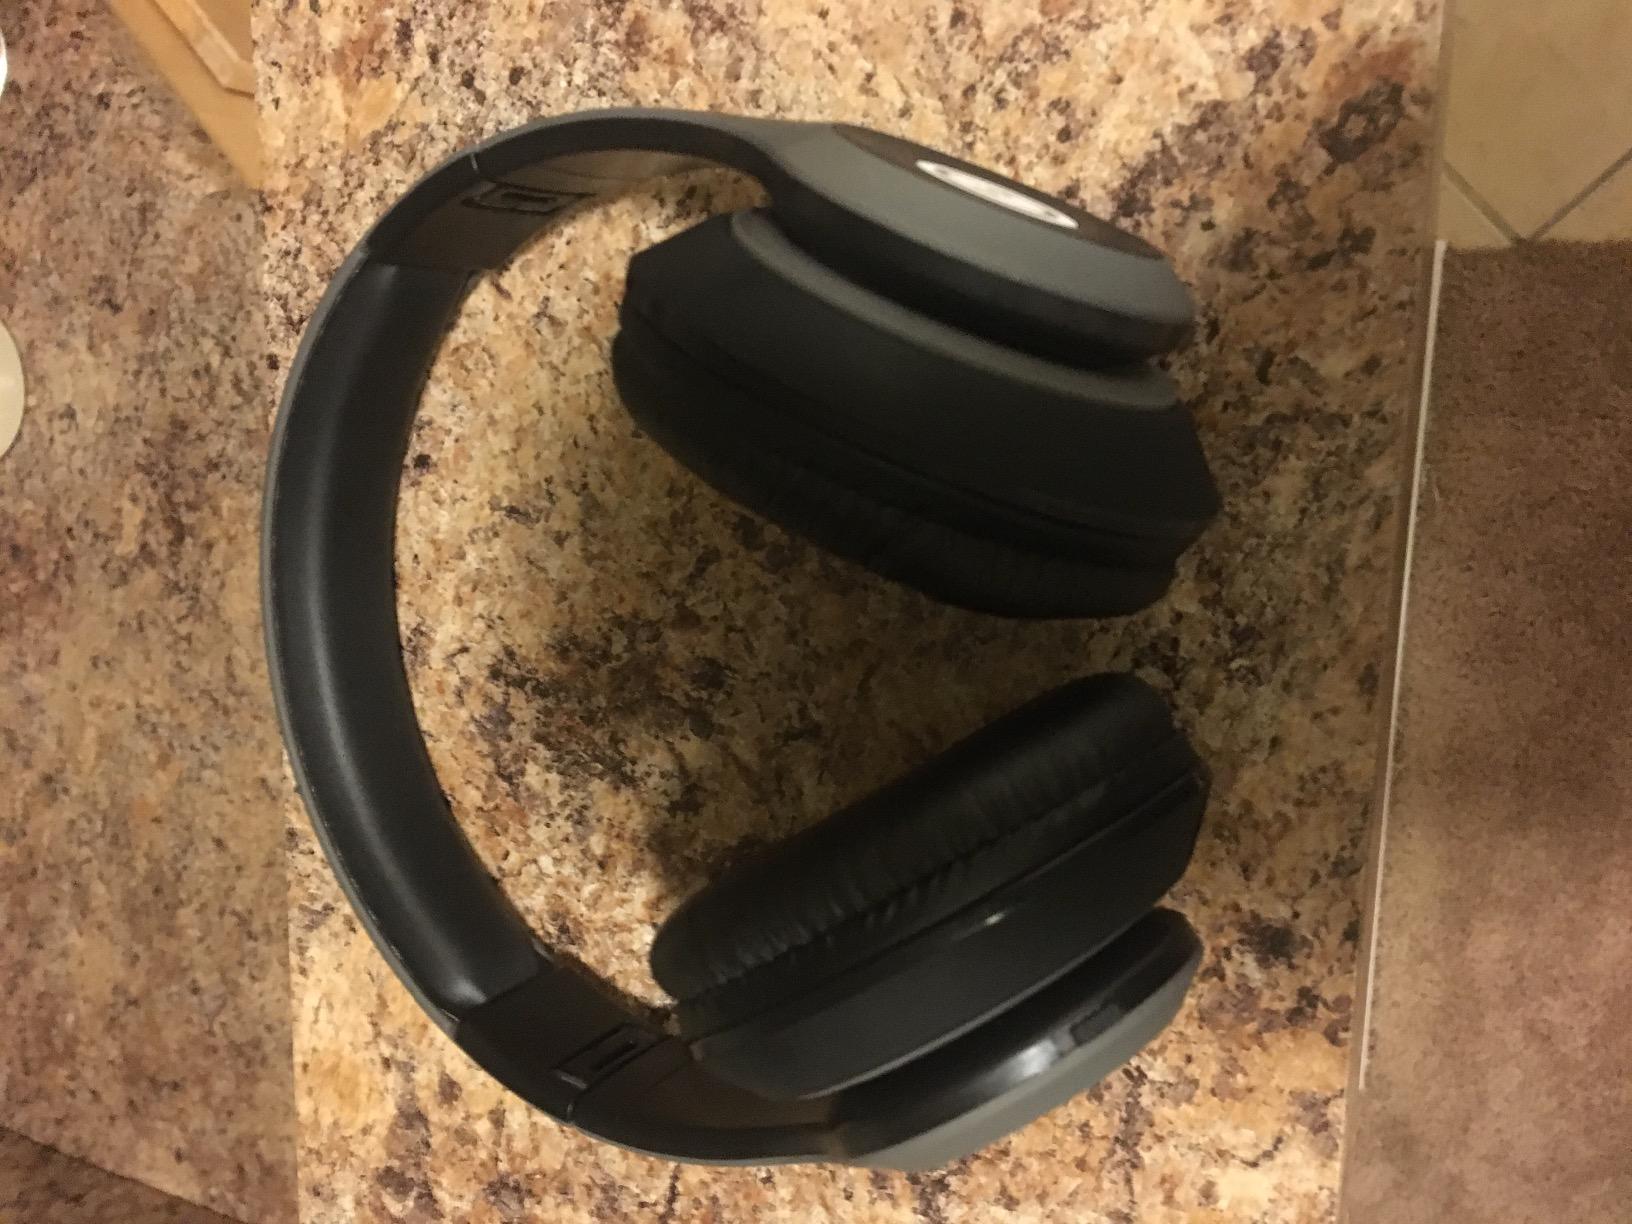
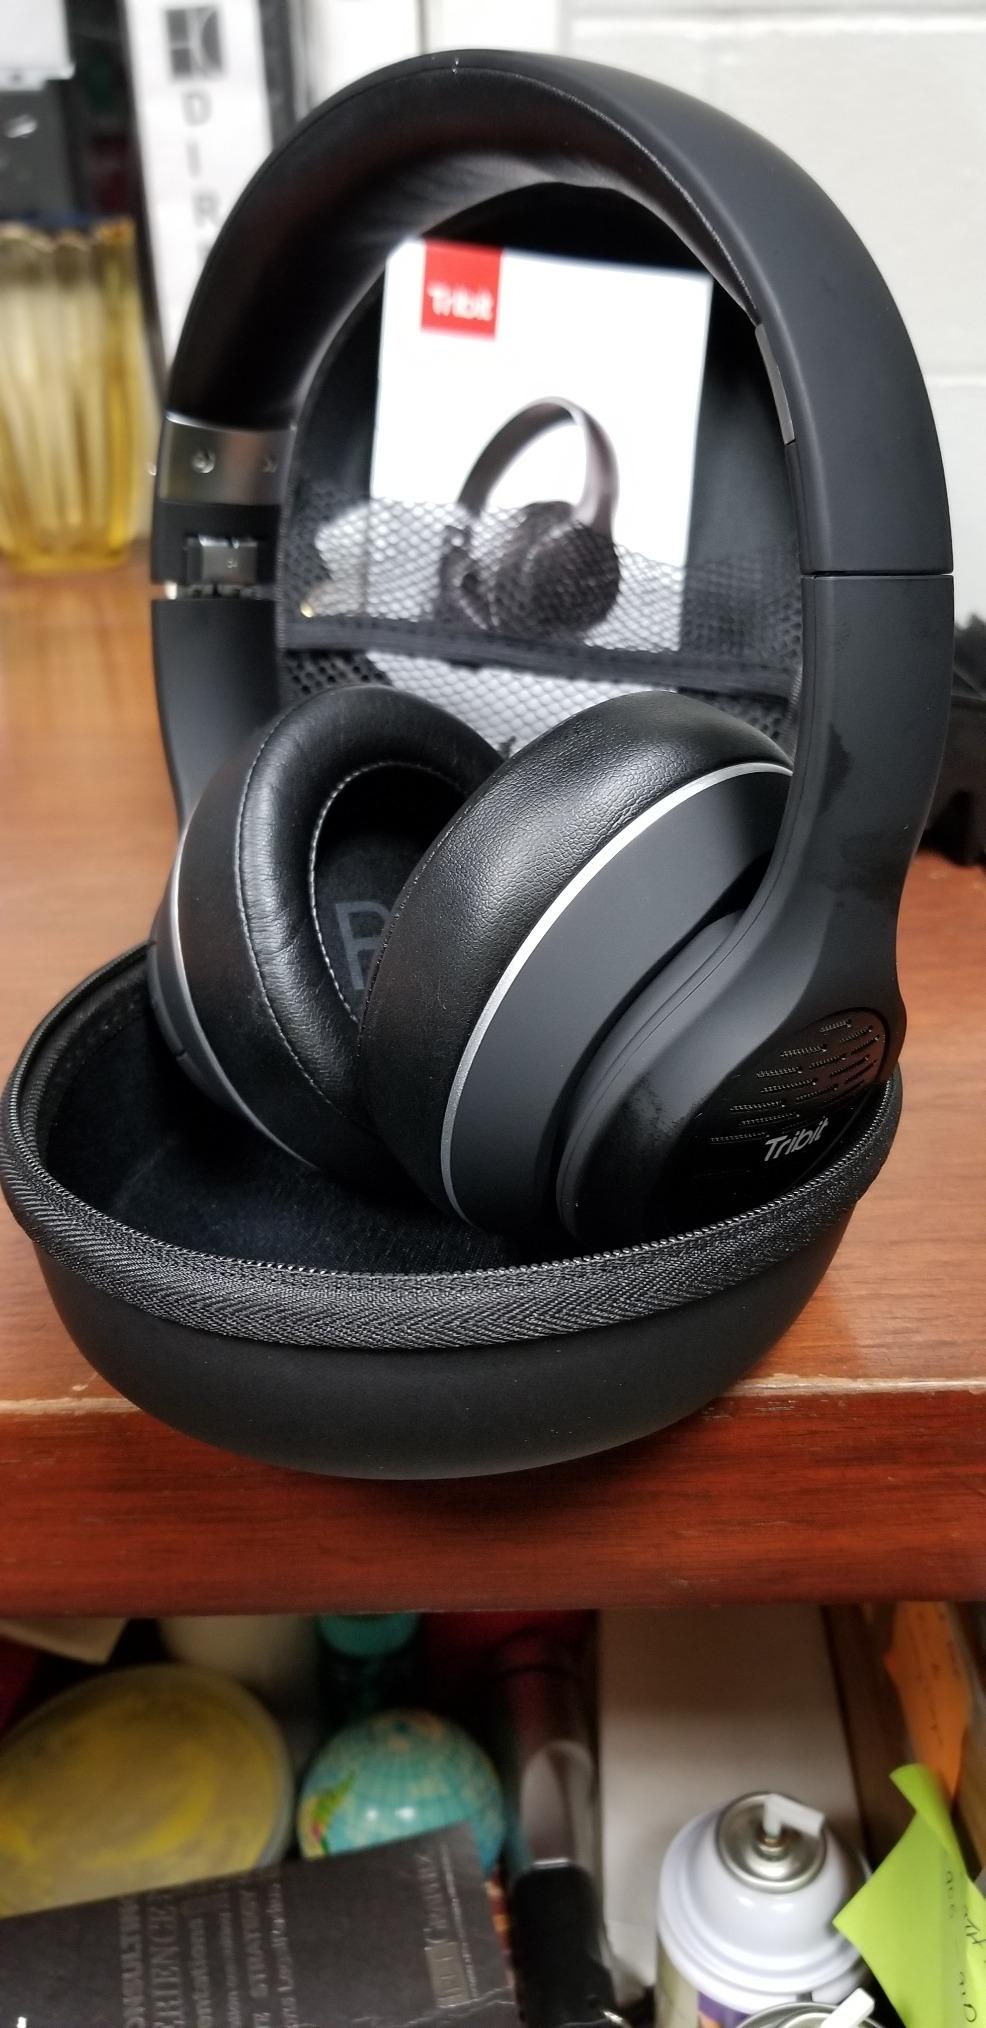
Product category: headphones
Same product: no